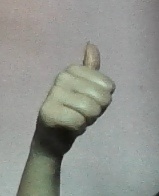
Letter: aleff